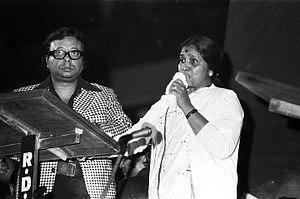
Filmi est le nom donné à la musique composée pour les films indiens, et notamment pour les intermèdes musicaux dansés, obligatoires. Généralement, les morceaux sont disponibles sous forme de cassettes et de CD - piratés à des millions d'exemplaires - longtemps avant la sortie du film, ce qui fait que les spectateurs indiens connaissent les chansons lors de la sortie du film. Certains films ne sont bénéficiaires que grâce aux revenus engendrés par leur bande originale. Si ces musiques ne plaisent pas, le film ne sort pas. C'est, par essence, la musique populaire de l'Inde.
Rahul Dev Burman aussi connu sous le nom de Pancham ou Pancham da est un compositeur de musiques de films pour le cinéma de Bollywood. Il est le fils de Sachin Dev Burman, chanteur et compositeur, et le deuxième mari de la chanteuse de playback Asha Bhosle.